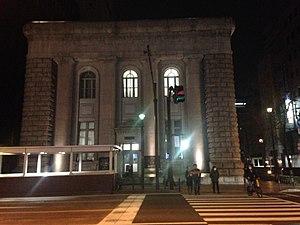
L'université des arts de Tokyo, officiellement abrégée en TUA et couramment abrégée en Geidai, précédemment université nationale des beaux-arts et de la musique de Tokyo, est la plus ancienne et plus prestigieuse école d'art et de musique au Japon. Située à Tokyo dans le parc d'Ueno, elle a également des installations à Toride et à Yokohama. L'université possède deux résidences d'étudiants : une pour les étudiants japonais à Nerima, et l'autre pour les étudiants étrangers à Matsudo.